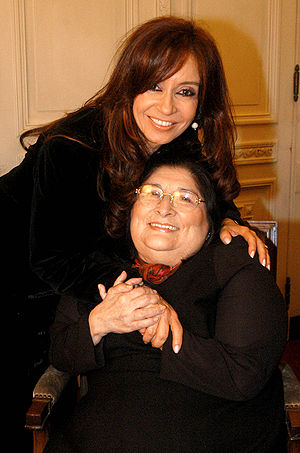
Mercedes Sosa
Mercedes Sosa (nederst)
Mercedes Sosa var en argentinsk sangerinde og politisk aktivist, hvis navn har spredt sig udover hele Sydamerika. Med sine rødder i den argentinske folkemusik var hun en af grundlæggerne af den musikalske bevægelse Nueva Canción.